Paramedic

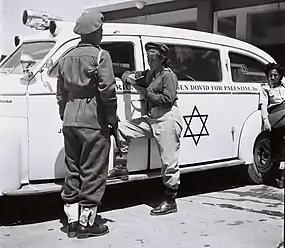
Ambulance of the Magen David Adom in Israel, 6 June 1948

The risk of contracting infectious diseases is common in the paramedic profession. The COVID-19 pandemic strengthens the necessity of following safety protocols. Preventive measures for healthcare workers from needlestick injuries and infectious disease is critical. Including, the immediate disposal of sharps in puncture-resistant containers and wearing appropriate personal protective equipment (PPE) and strict adherence to post-exposure protocols, enhances safety. Additionally, staying updated with vaccinations, including those for flu, COVID-19, Hepatitis B. Furthermore, adhering to infection control practices, such as hand hygiene, environmental cleaning, and specialized control programs, are vital for preventing infections like MRSA, TB, and COVID-19. Personal Protective Equipment (PPE) usage in implementation and vaccination compliance are effective transmission reduction measures for infectious diseases among paramedics. Exposures to blood pathogens and body fluids through incidents, for example, needlestick injuries which jeopardizes paramedics at risk of infectious diseases such as Hepatitis B, and Hepatitis C, and HIV affecting around 6,000 EMS workers. This realization strengthens the need for science-based methods in preventing the occupational risks posed by infectious diseases with a foregrounding of the role of preventative measures geared towards protecting the health of paramedic professionals and, at the same time, the community.